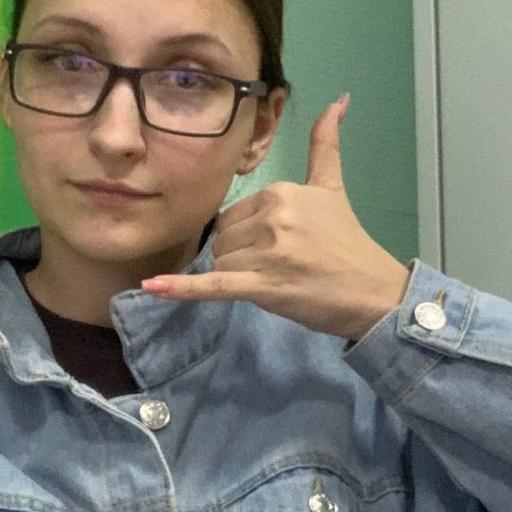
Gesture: call